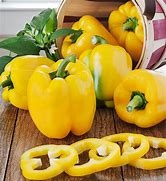
Label: capsicum